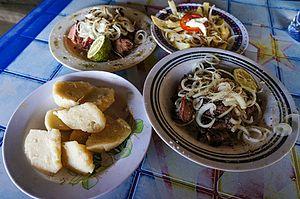
La culture du Burundi désigne d'abord les pratiques culturelles observables de ses 11 000 000 d'habitants.
La cuisine burundaise est le reflet de la géographie variée du pays : en effet, le Burundi est situé en Afrique centrale sur un territoire de montagnes, savanes, champs agricoles, forêts implantées à proximité de rivières et points d'eaux. L'agriculture s'étale sur 80 % de la surface du pays. Elle comprend notamment les cultures du café, thé, maïs, haricot et du manioc. Grâce à ces caractéristiques, la cuisine du Burundi est très représentative de la culture culinaire africaine, car elle comprend les haricots, qui sont la base de la cuisine burundaise, les fruits exotiques, principalement les bananes plantains, patates douces, le manioc, les pois et les céréales, comme le maïs et le blé. L'alimentation burundaise comprend peu de viande, car l'élevage est une activité secondaire. Toutefois, il existe quelques plats de chèvre et de viande de brebis. La vache est considérée comme un animal sacré et n'est donc pas consommée.